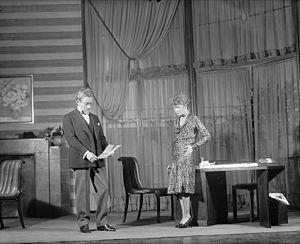
Philip Moeller, né le 26 août 1880 à New York, ville où il est mort le 26 avril 1958, est un acteur, dramaturge, metteur en scène et producteur de théâtre américain.